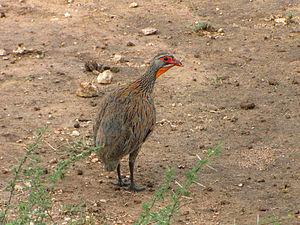
Le Francolin à poitrine grise est une espèce d'oiseaux de la famille des Phasianidae.